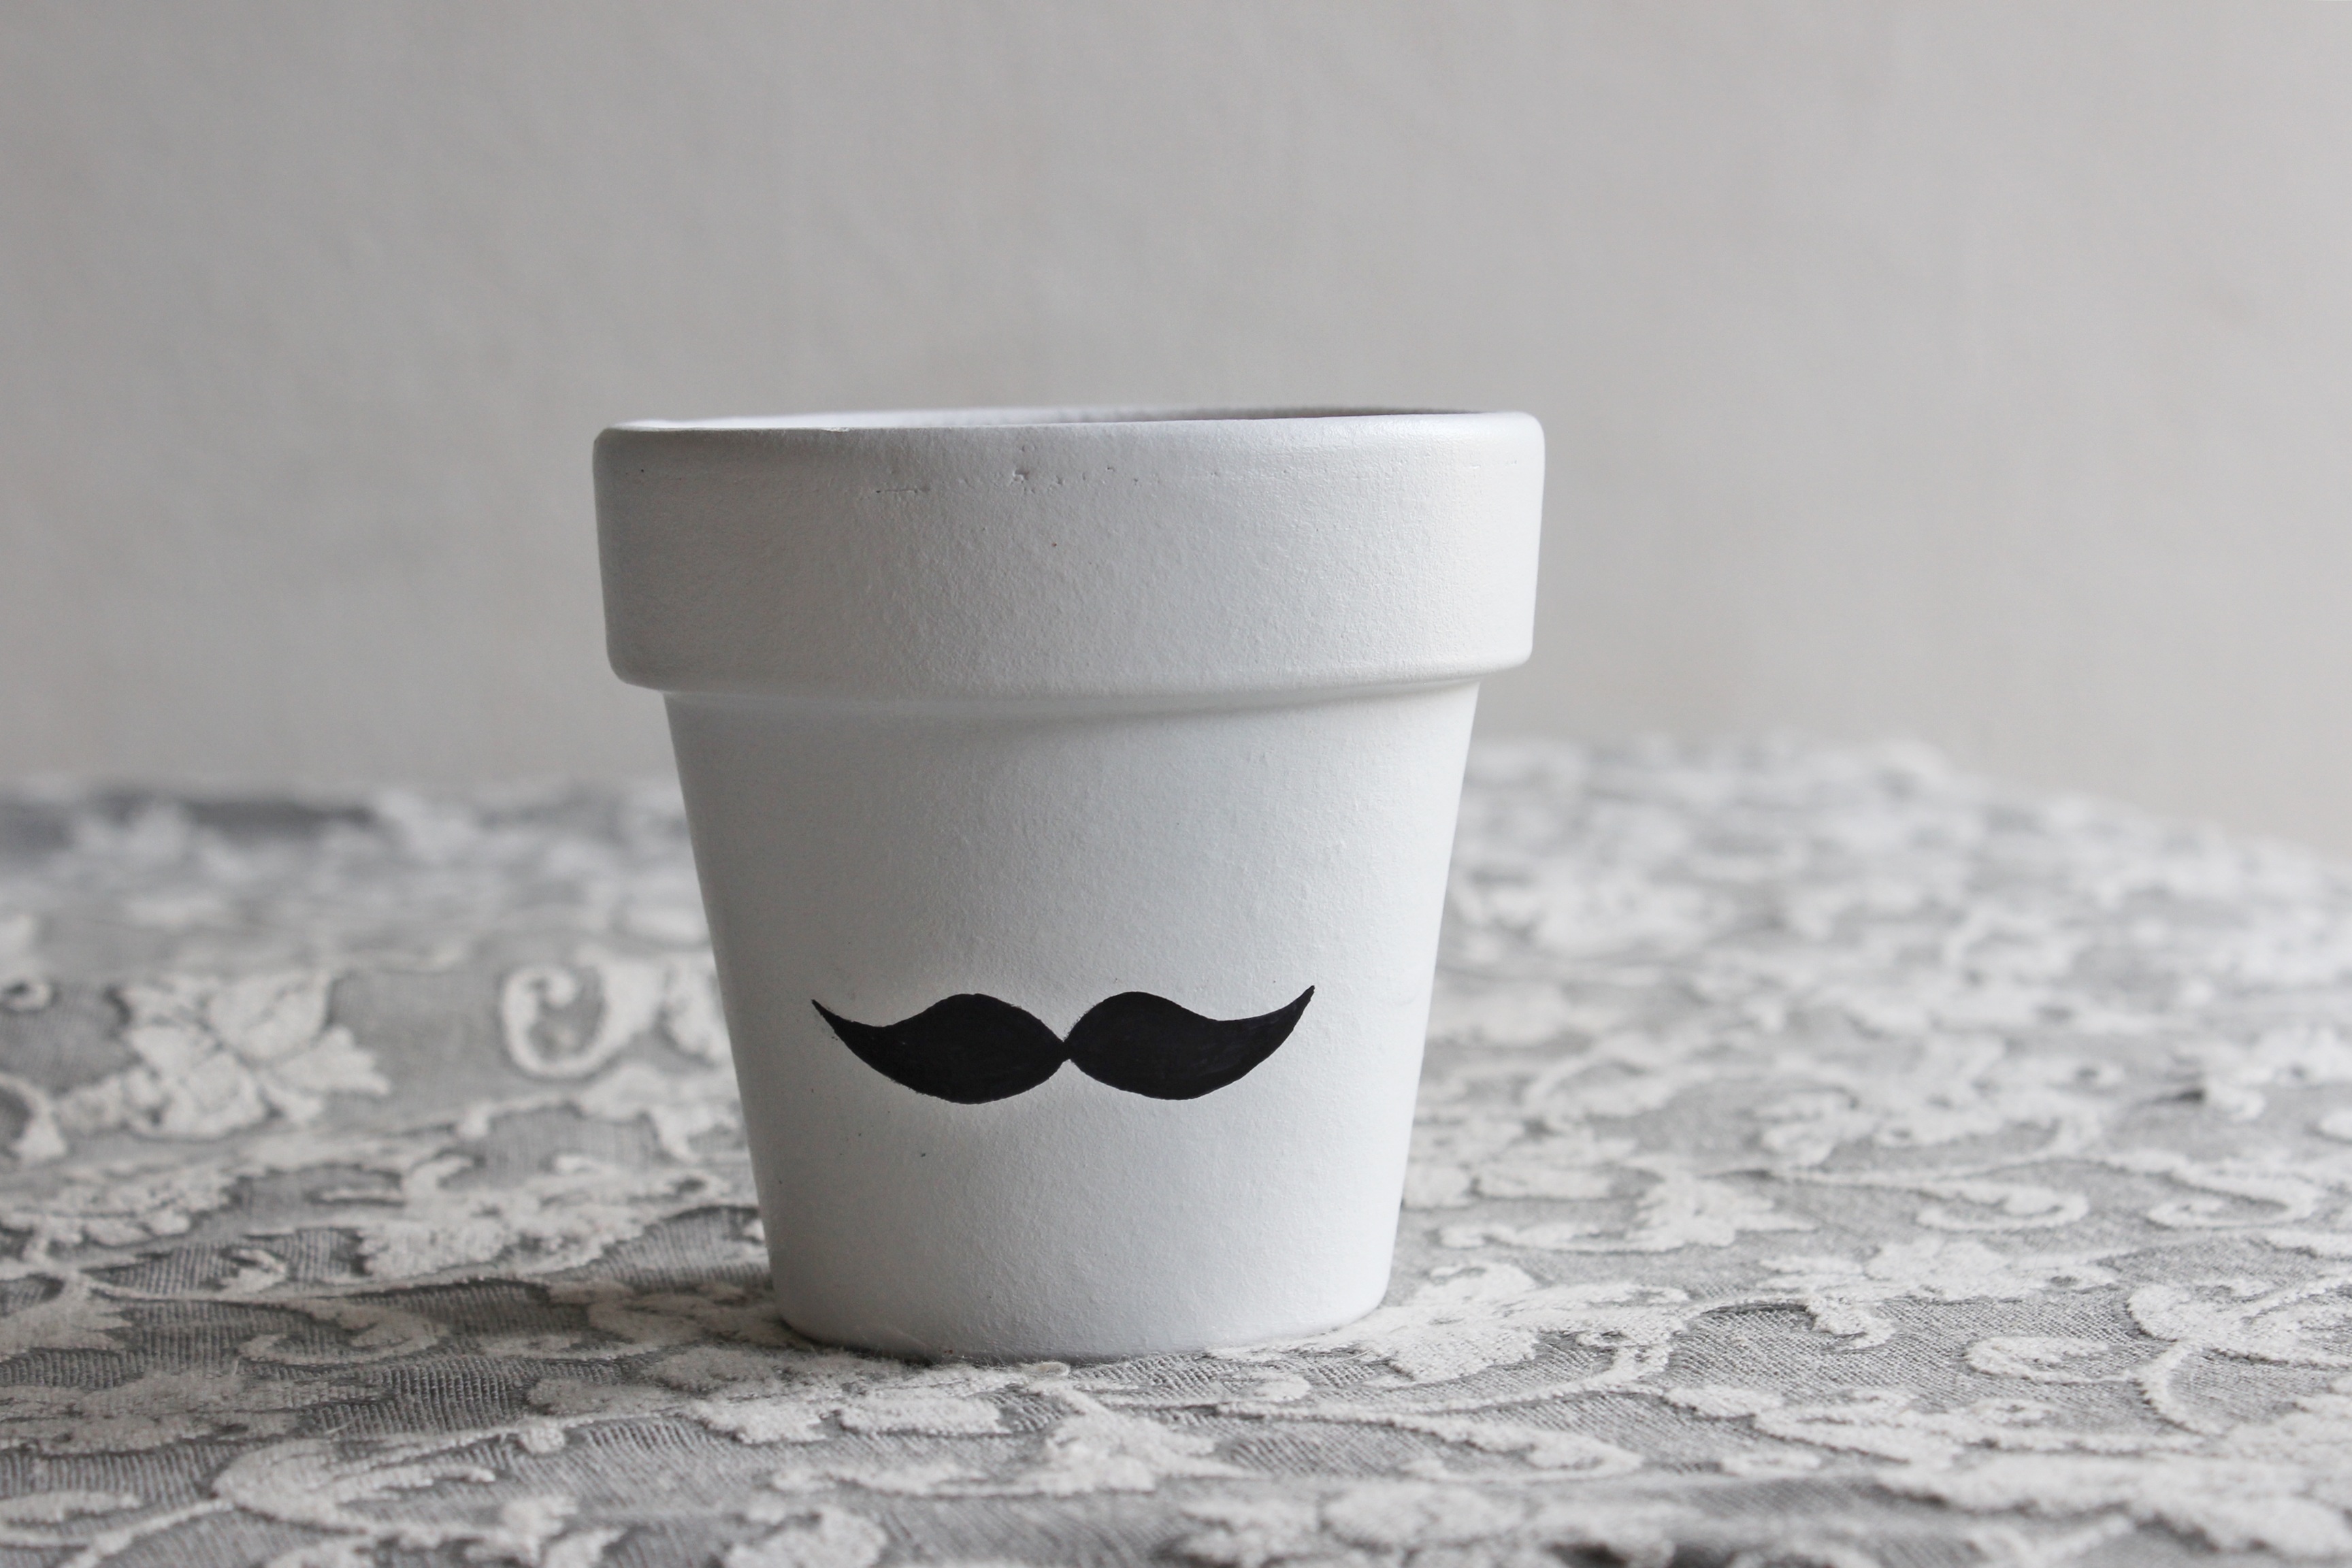
plant, white, pot, cup, vase, saucer, ceramic, drink, mug, coffee cup, material, moustache, porcelain, paste, drinkware